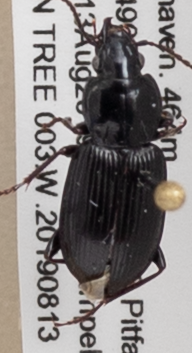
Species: Pterostichus mutus
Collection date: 2019-08-13
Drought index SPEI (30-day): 0.71
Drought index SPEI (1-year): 2.09
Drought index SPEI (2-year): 1.28